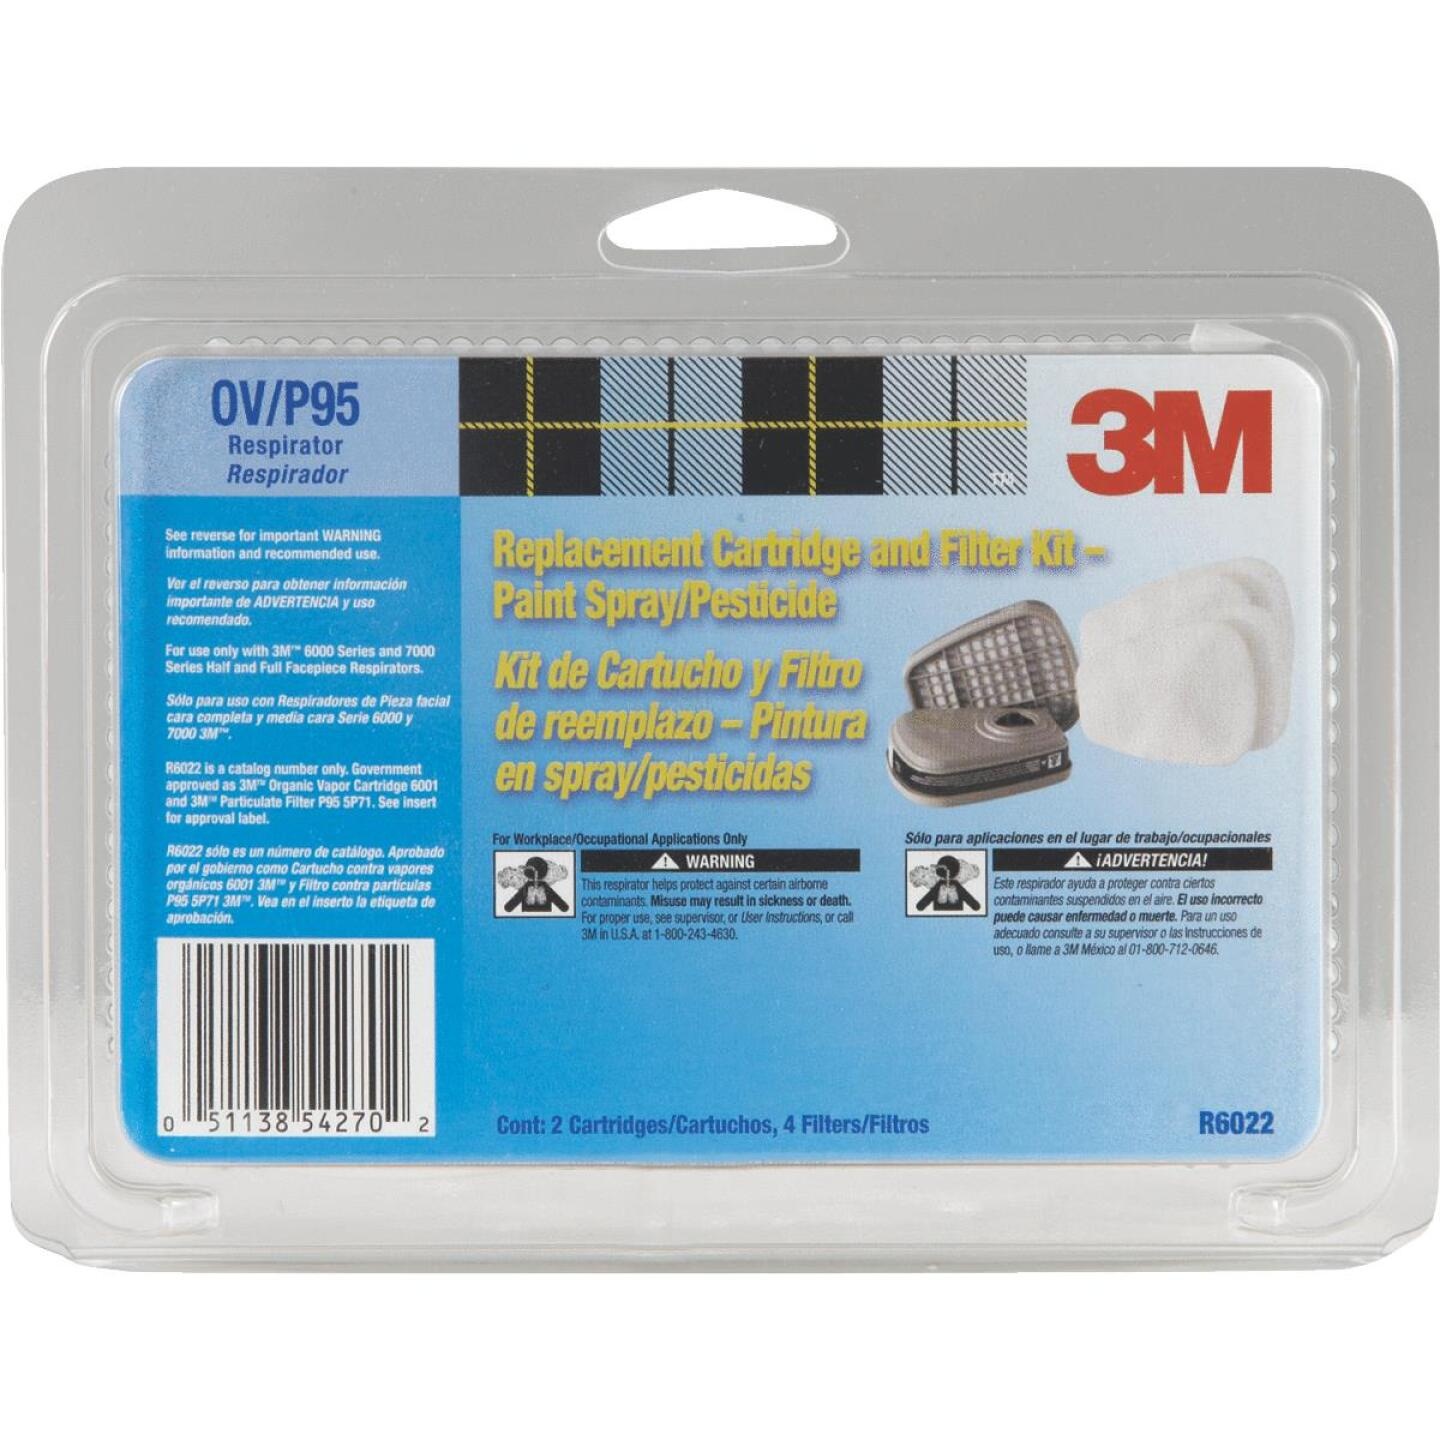
3M OV/P95 Paint Replacement Filter Cartridge with Pre-Filter Pack (2-Pack)
Replaceable organic vapor cartridge with pre-filter For use with model No. R5211, R6211, R6311, and R7512 respirators OV/P95 classification
Brand: 3M
Category: Business & Industrial > Work Safety Protective Gear > Gas Mask & Respirator Accessories > Vapor Cartridges